Postage stamps and postal history of the United States

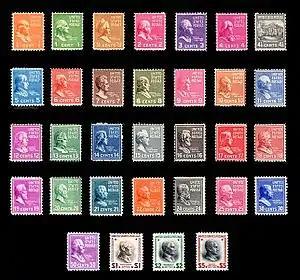
Presidential issue of 1938

During this period, the U.S. Post Office issued more than a dozen 'Two Cent Reds' commemorating the 150th anniversaries of Battles and Events that occurred during the American Revolution. The first among these was the Liberty Bell 150th Anniversary Issue of 1926, designed by Clair Aubrey Huston, and engraved by J.Eissler & E.M.Hall, two of America's most renowned master engravers. The 'Two Cent Reds' were among the last stamps used to carry a letter for 2 cents, the rate changing to 3 cents on July 6, 1932. The rate remained the same for 26 years until it finally changed to 4 cents in 1958.